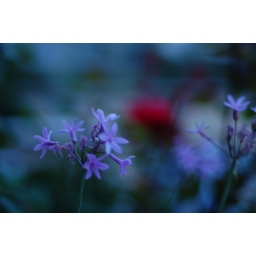
hanging out at ryans house on a rainy day in san diego. note the red blob in the background &amp;lt;3 the roadster.